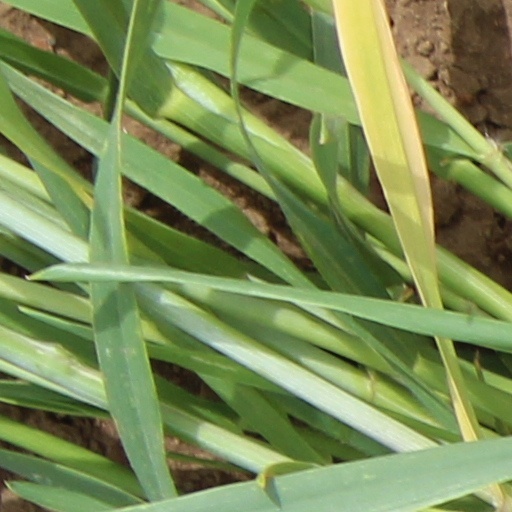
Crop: wheat